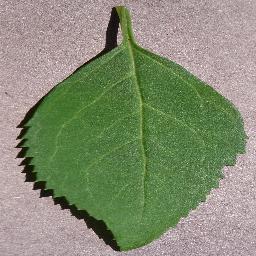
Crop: cherry
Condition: (including_sour)_healthy